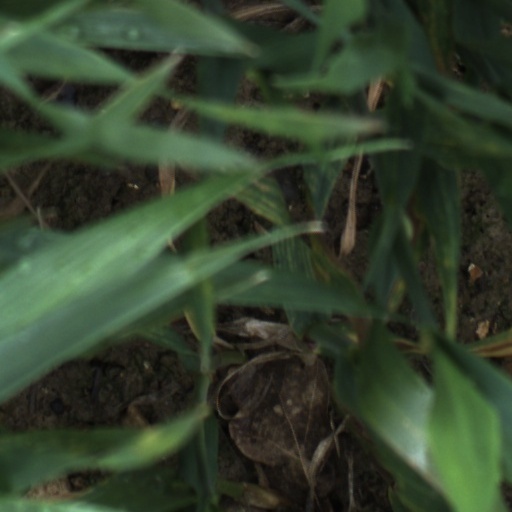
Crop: wheat